Production truck

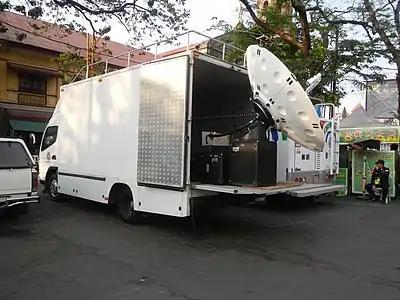
An ABS-CBN satellite truck

One of the most common techniques is to use a satellite dish to transmit the video feed on a microwave uplink signal to a communication satellite orbiting the Earth, which then retransmits it back to a dish at the studio. Satellite feed allows televising live events virtually anywhere on Earth. The satellite is in a geostationary orbit about the Earth and so appears at a stationary position in the sky, so the dish merely has to be pointed initially at the satellite when the truck reaches its remote location and does not have to turn to "track" the satellite. Satellite feed became common in the 1970s when there were enough satellites in orbit that a consumer market for satellite use started in television. This open market for satellite space spawned a flurry in mobile satellite uplink trucks for hire, making possible the television viewing of live events all over the world. The first satellite trucks were allocated frequencies in the C band (5.700-6.500 GHz) which required large 2-meter dishes. In the 1980s frequencies in the K band (12 to 18 GHz). were authorized, which required only small dishes less than a meter in diameter, but these are not usable in rainy weather because of rain fade.